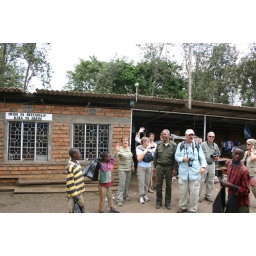
Bag boys in front of Tengeru market office